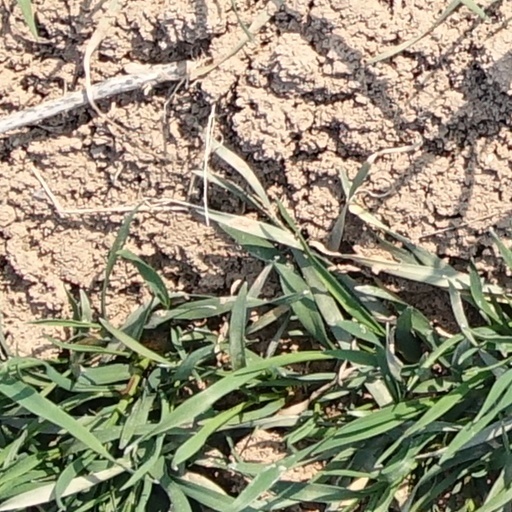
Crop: wheat